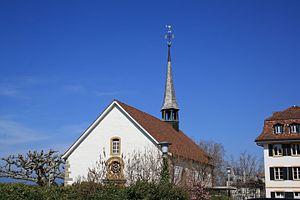
Eglise française à Morat